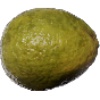
Label: Guava 1